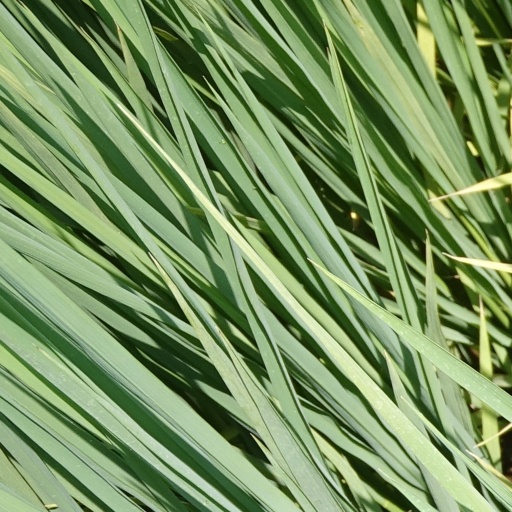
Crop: rice